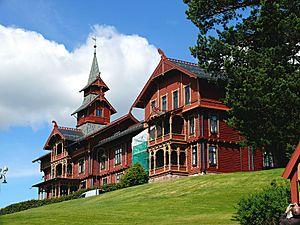
La décoration de pignon en Scandinavie dans l’habitat traditionnel et rural des pays nordiques est intimement liée à la construction en bois et aux bâtiments en rondins empilés. Contrairement à d’autres régions européennes où la maison principale fait l’objet d’une attention plus particulière de la part des propriétaires, l’ornementation concerne à la fois l’habitation principale et les bâtiments annexes comme de simples greniers, des étables ou des fenils isolés pour lesquels la sculpture traditionnelle sur bois apporte des panneaux sculptés et des bas-reliefs qui complètent les motifs ornementaux des sommets de pignon. Alors qu’elle a quasi disparu dans de nombreuses régions scandinaves méridionales, elle s’est encore maintenue dans les régions de montagne, de hauts plateaux et de contrées très boisées à l’écart des axes de communication. La décoration supérieure du pignon joue soit sur un motif croisé, soit sur la verticalité d’un poteau, soit enfin sur les deux cumulés comme dans le stabbur sur la photographie ci-contre.